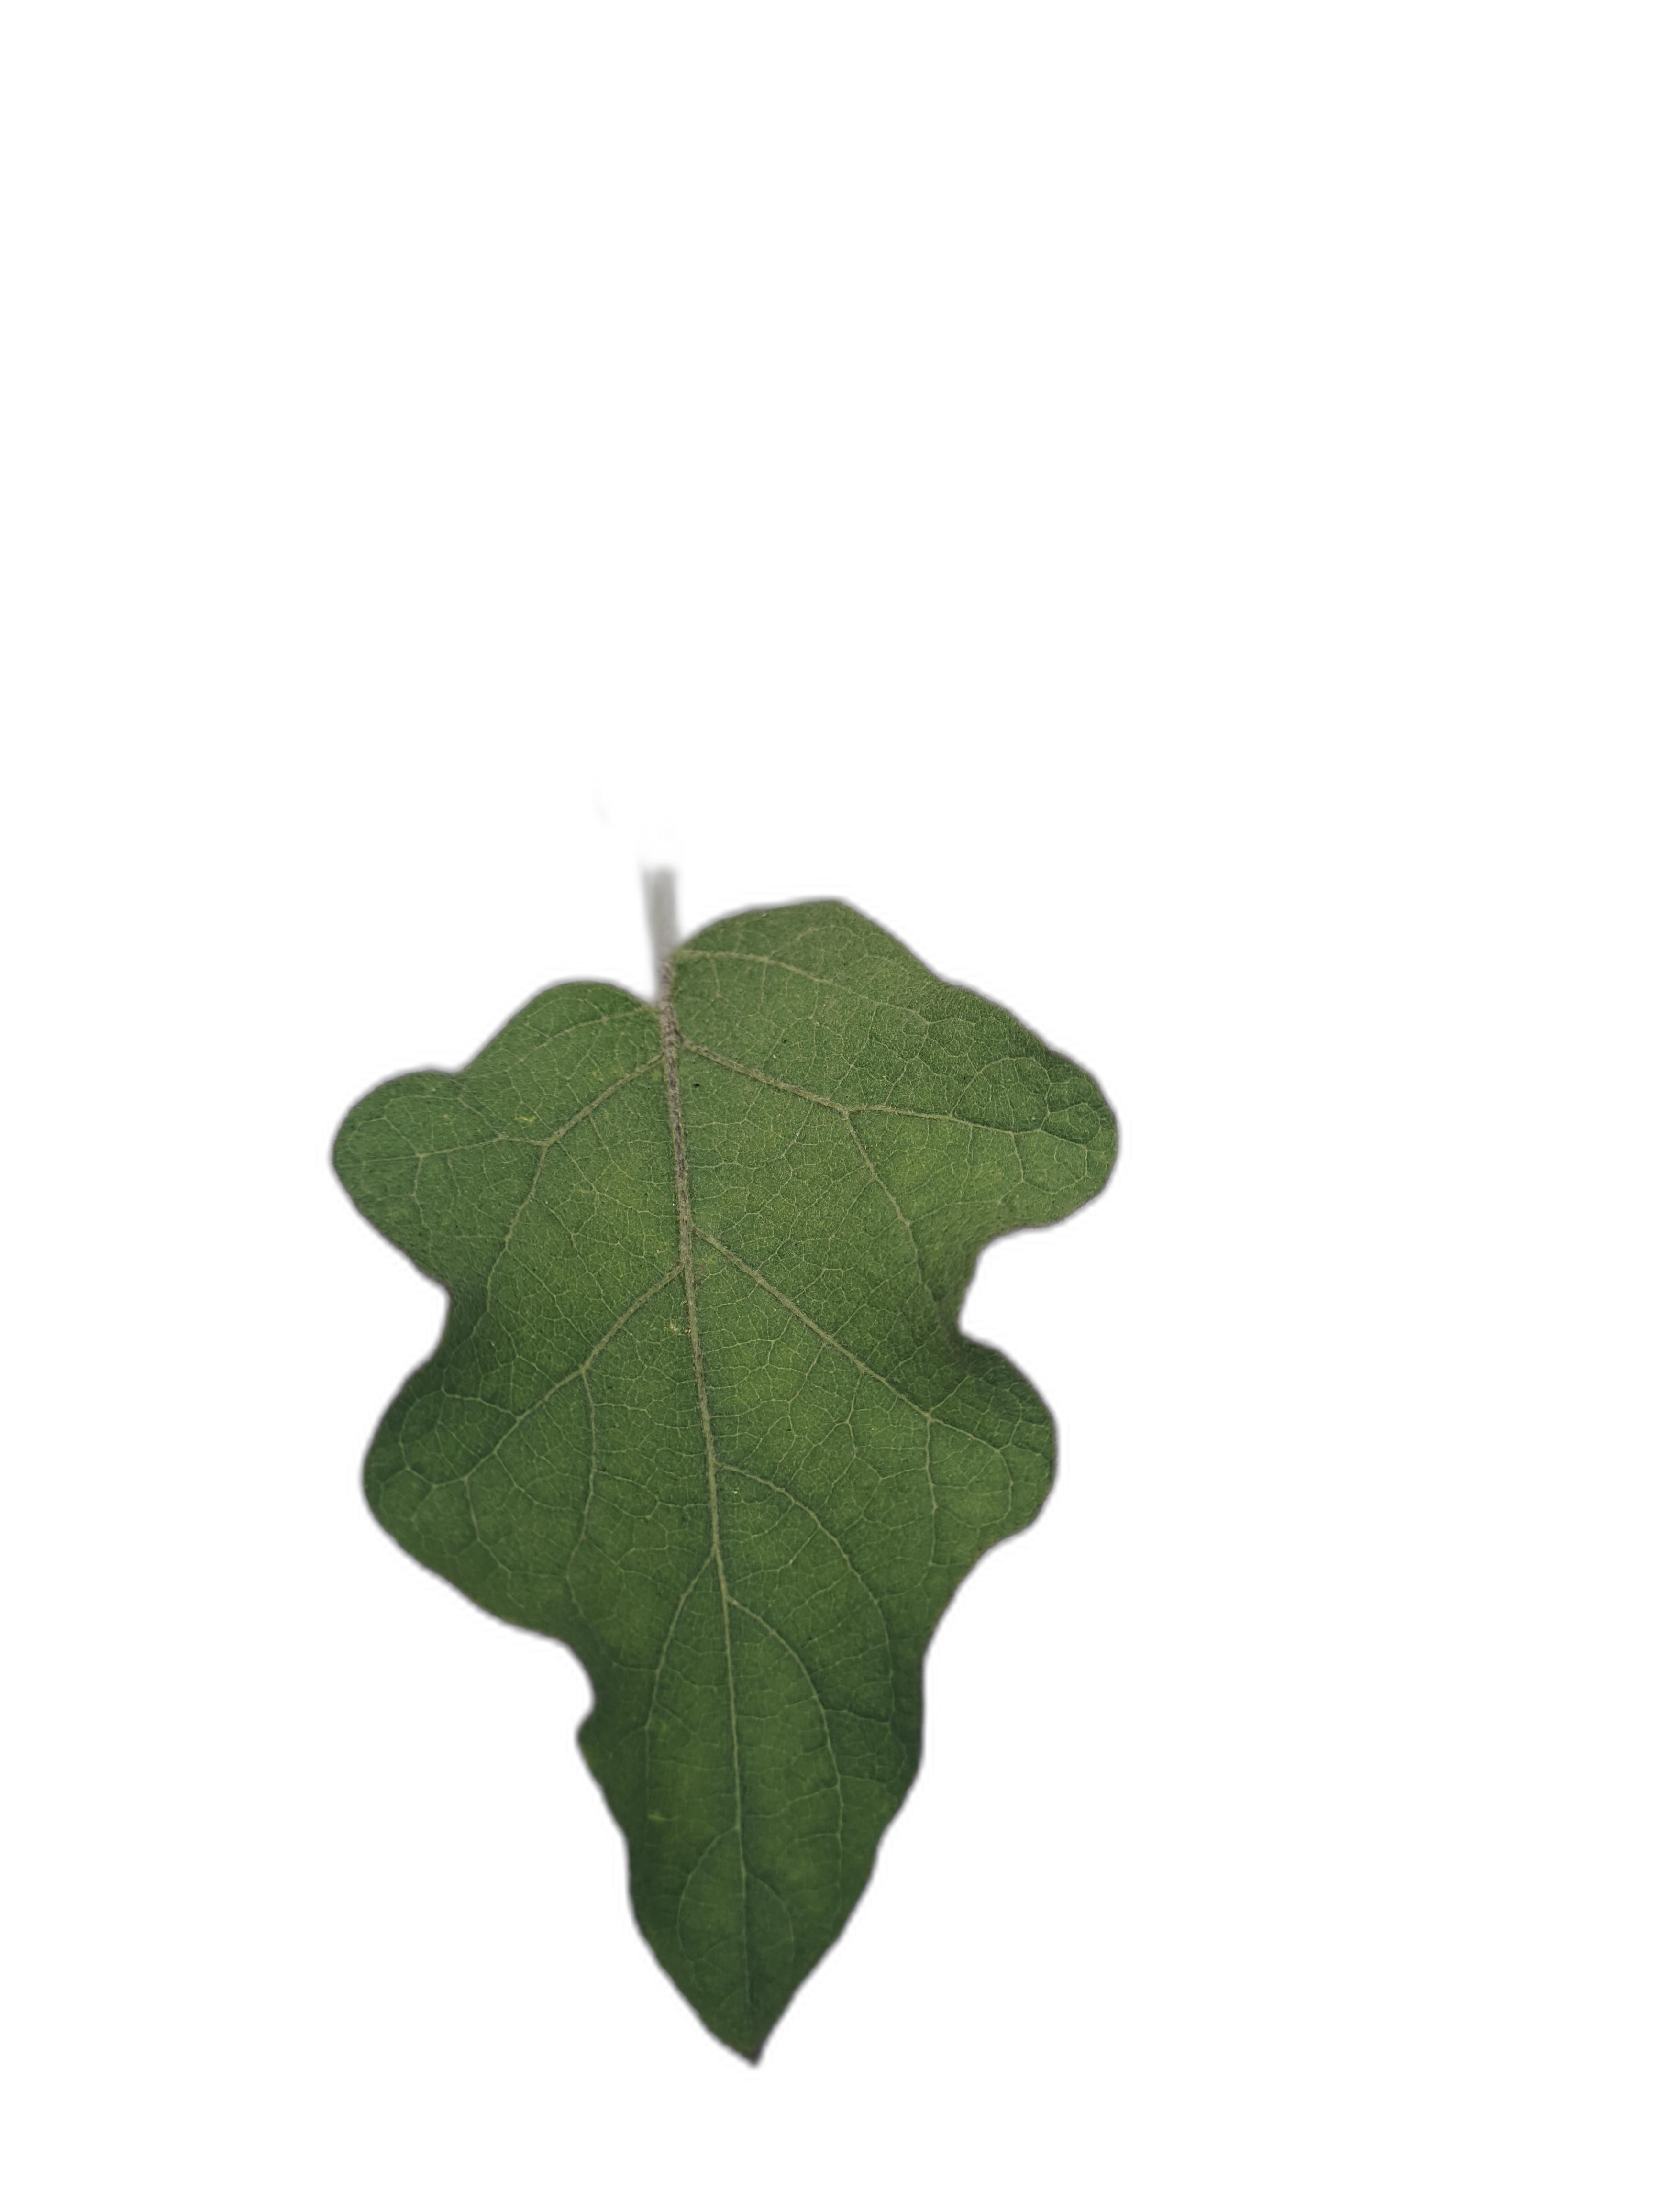
Label: Healthy Leaf